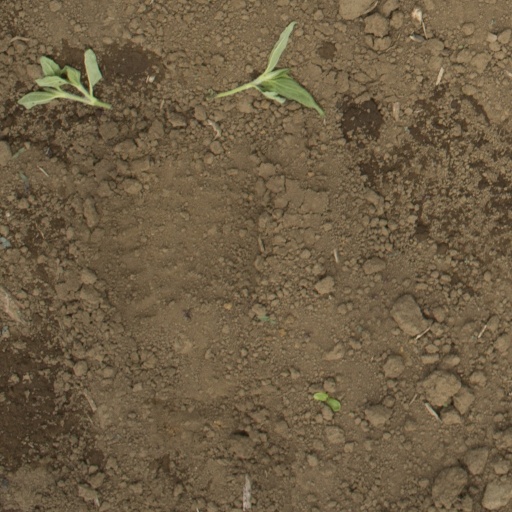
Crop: Jerusalem artichoke